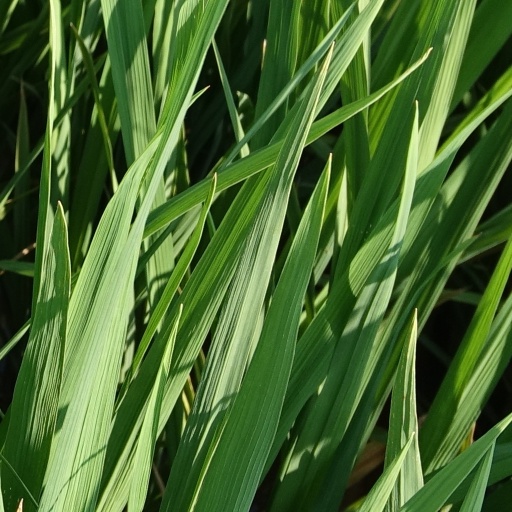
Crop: rice